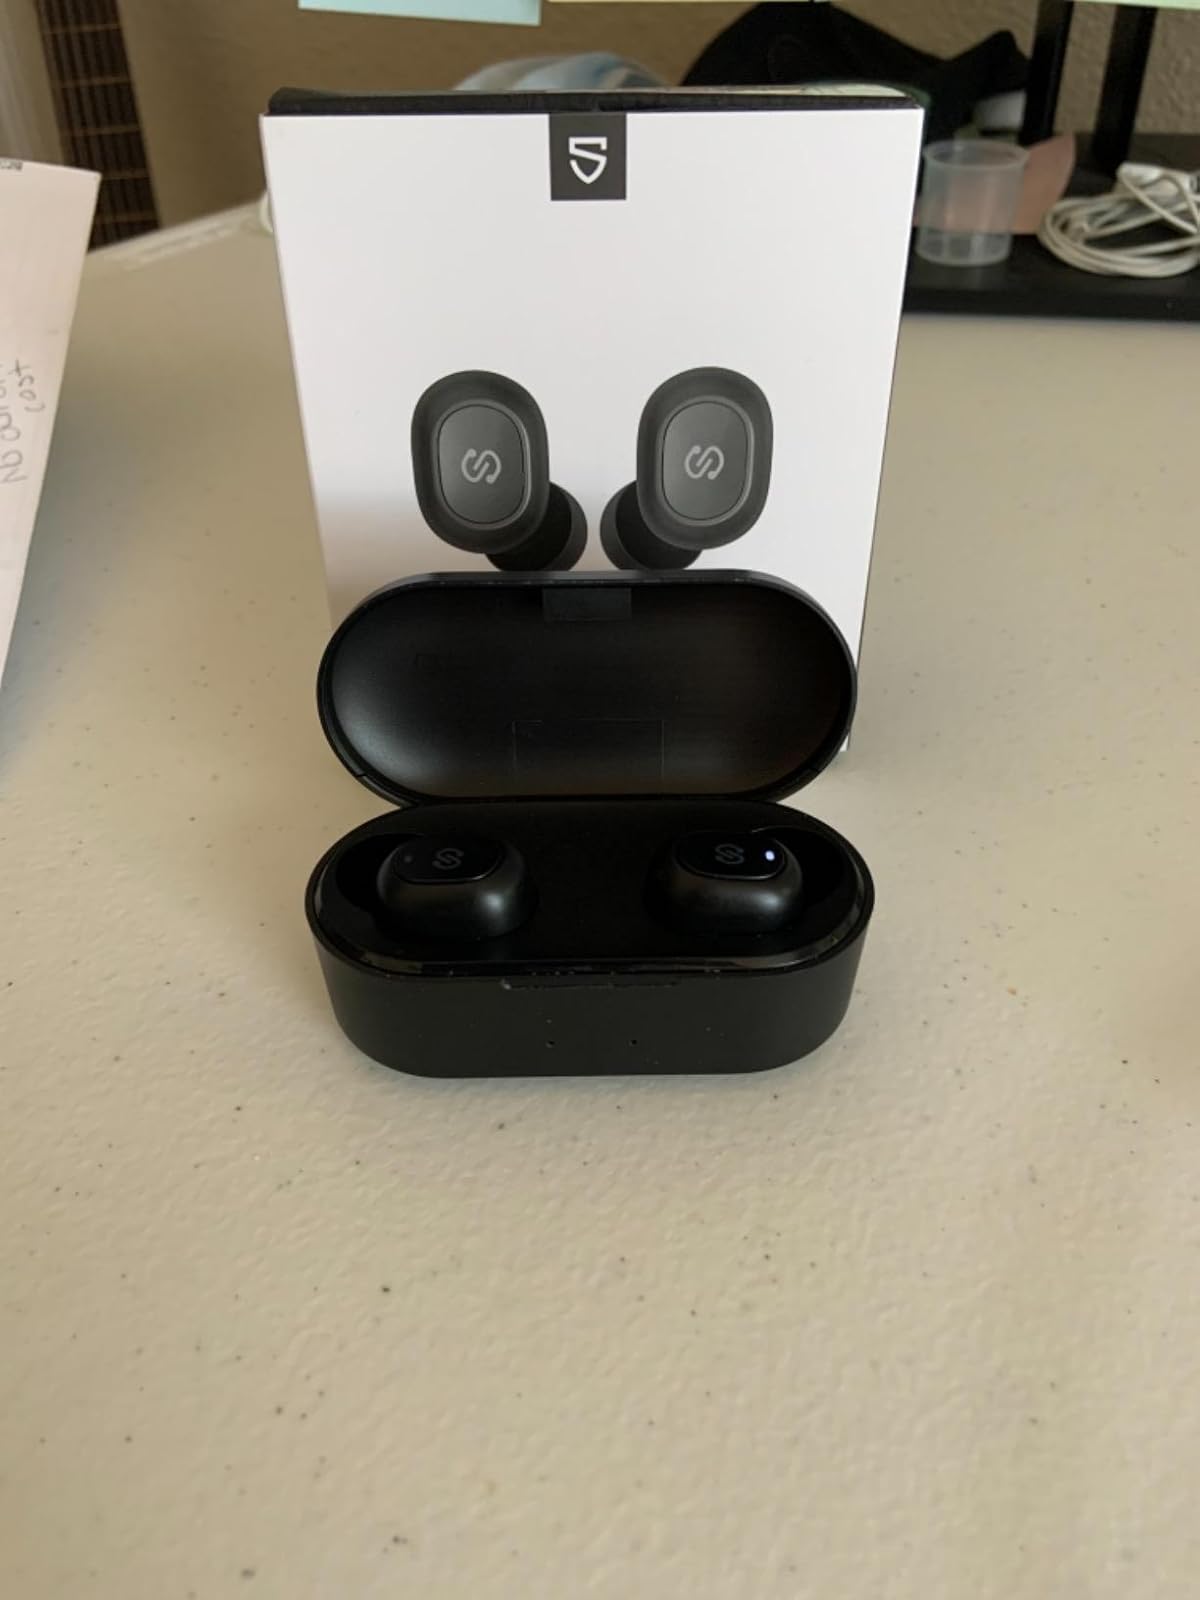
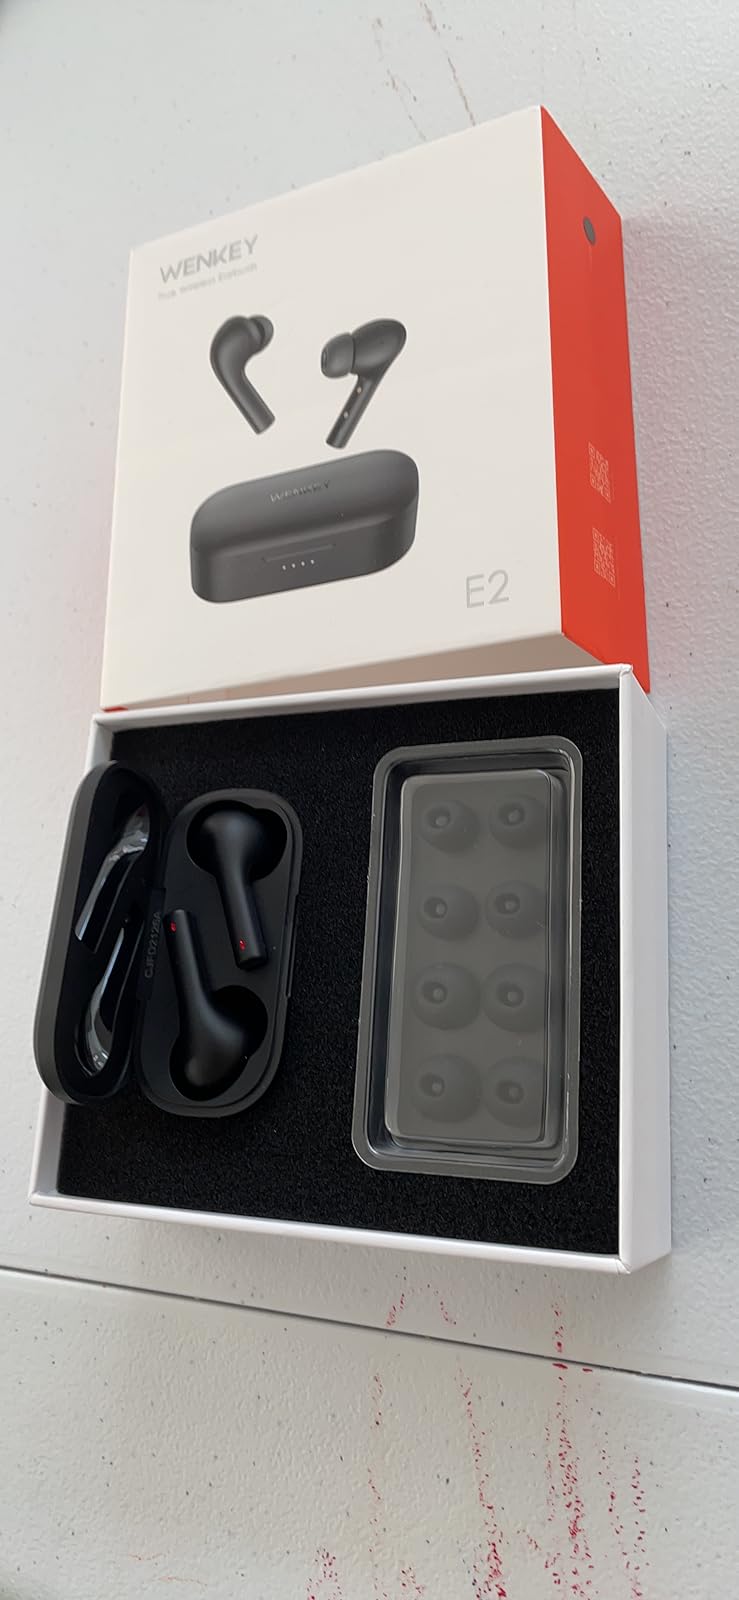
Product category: earbuds
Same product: no